Djibouti

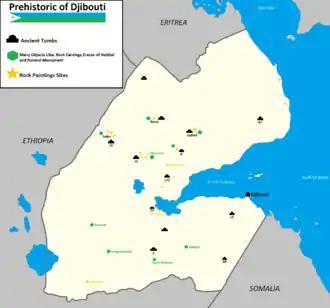
Prehistoric rock art and tombs in Djibouti

Pottery predating the mid-2nd millennium has been found at Asa Koma, an inland lake area on the Gobaad Plain. The site's ware is characterized by punctate and incision geometric designs, which bear a similarity to the Sabir culture phase 1 ceramics from Ma'layba in Southern Arabia. Long-horned humpless cattle bones have likewise been discovered at Asa Koma, suggesting that domesticated cattle were present by around 3,500 years ago. Rock art of what appear to be antelopes and a giraffe are also found at Dorra and Balho. Handoga, dated to the fourth millennium BCE, has in turn yielded obsidian microliths and plain ceramics used by early nomadic pastoralists with domesticated cattle.